Jasper Conran

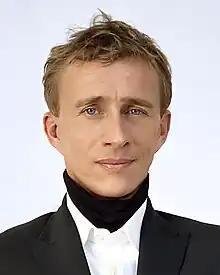
Conran in 2004

Jasper Alexander Thirlby Conran (born 12 December 1959) is a British designer. He has worked on collections of womenswear and for the home, as well as productions for the stage in ballet, opera and theatre.